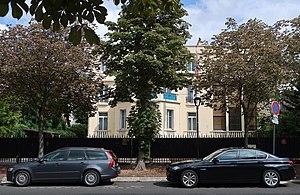
Ambassade de Mongolie en France, 5 avenue Robert-Schuman à Boulogne-Billancourt (Hauts-de-Seine).
Le Parc des Princes est un lieu-dit aménagé par le duc de Morny en 1860 dans le cadre d'une vaste opération immobilière de luxe supervisée par le baron Haussmann et qui s'étend, sur un ancien espace boisé homonyme proche de Paris situé entre le bois de Boulogne et la porte de Saint-Cloud, à l'est de la rue Denfert-Rochereau et au nord de la rue des Princes sur la commune de Boulogne-Billancourt.
L'ambassade de Mongolie en France est la représentation diplomatique de la Mongolie en France. Elle est située 5 avenue Robert-Schuman, à Boulogne-Billancourt, commune limitrophe de Paris, la capitale du pays. Son ambassadeur est, depuis 2014, Mundagbaatar Batsaikhan.